Laundry detergent

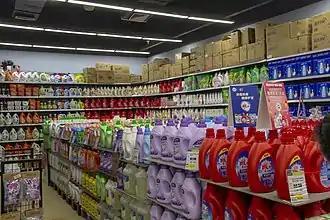
Liquid laundry detergents in a Chinese supermarket, April 2020

Laundry detergent is a type of detergent (cleaning agent) used for cleaning dirty laundry (clothes). Laundry detergent is manufactured in powder (washing powder) and liquid form.